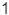
Number: 1